Raampur Ka Lakshman

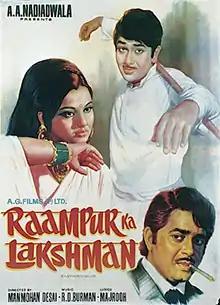
Poster

Raampur Ka Lakshman is a 1972 Indian Hindi-language romance drama film directed by Manmohan Desai. The film was remade in 1978 in Tamil, titled as "Mangudi Minor".